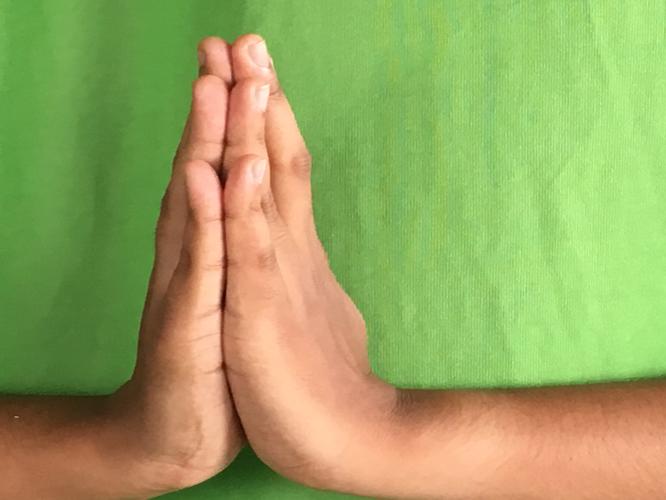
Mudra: Anjali
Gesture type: double_hand